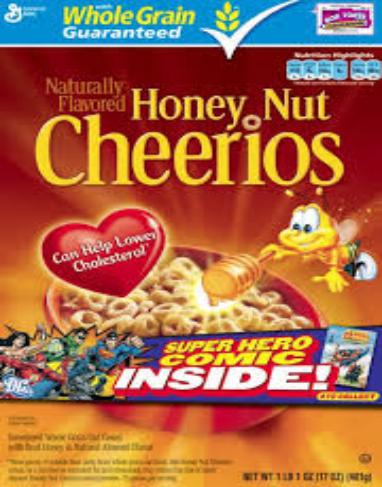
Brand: Honey Nut Cheerios
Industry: Food